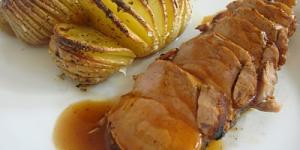
filetes de cerdo en salsa de naranja